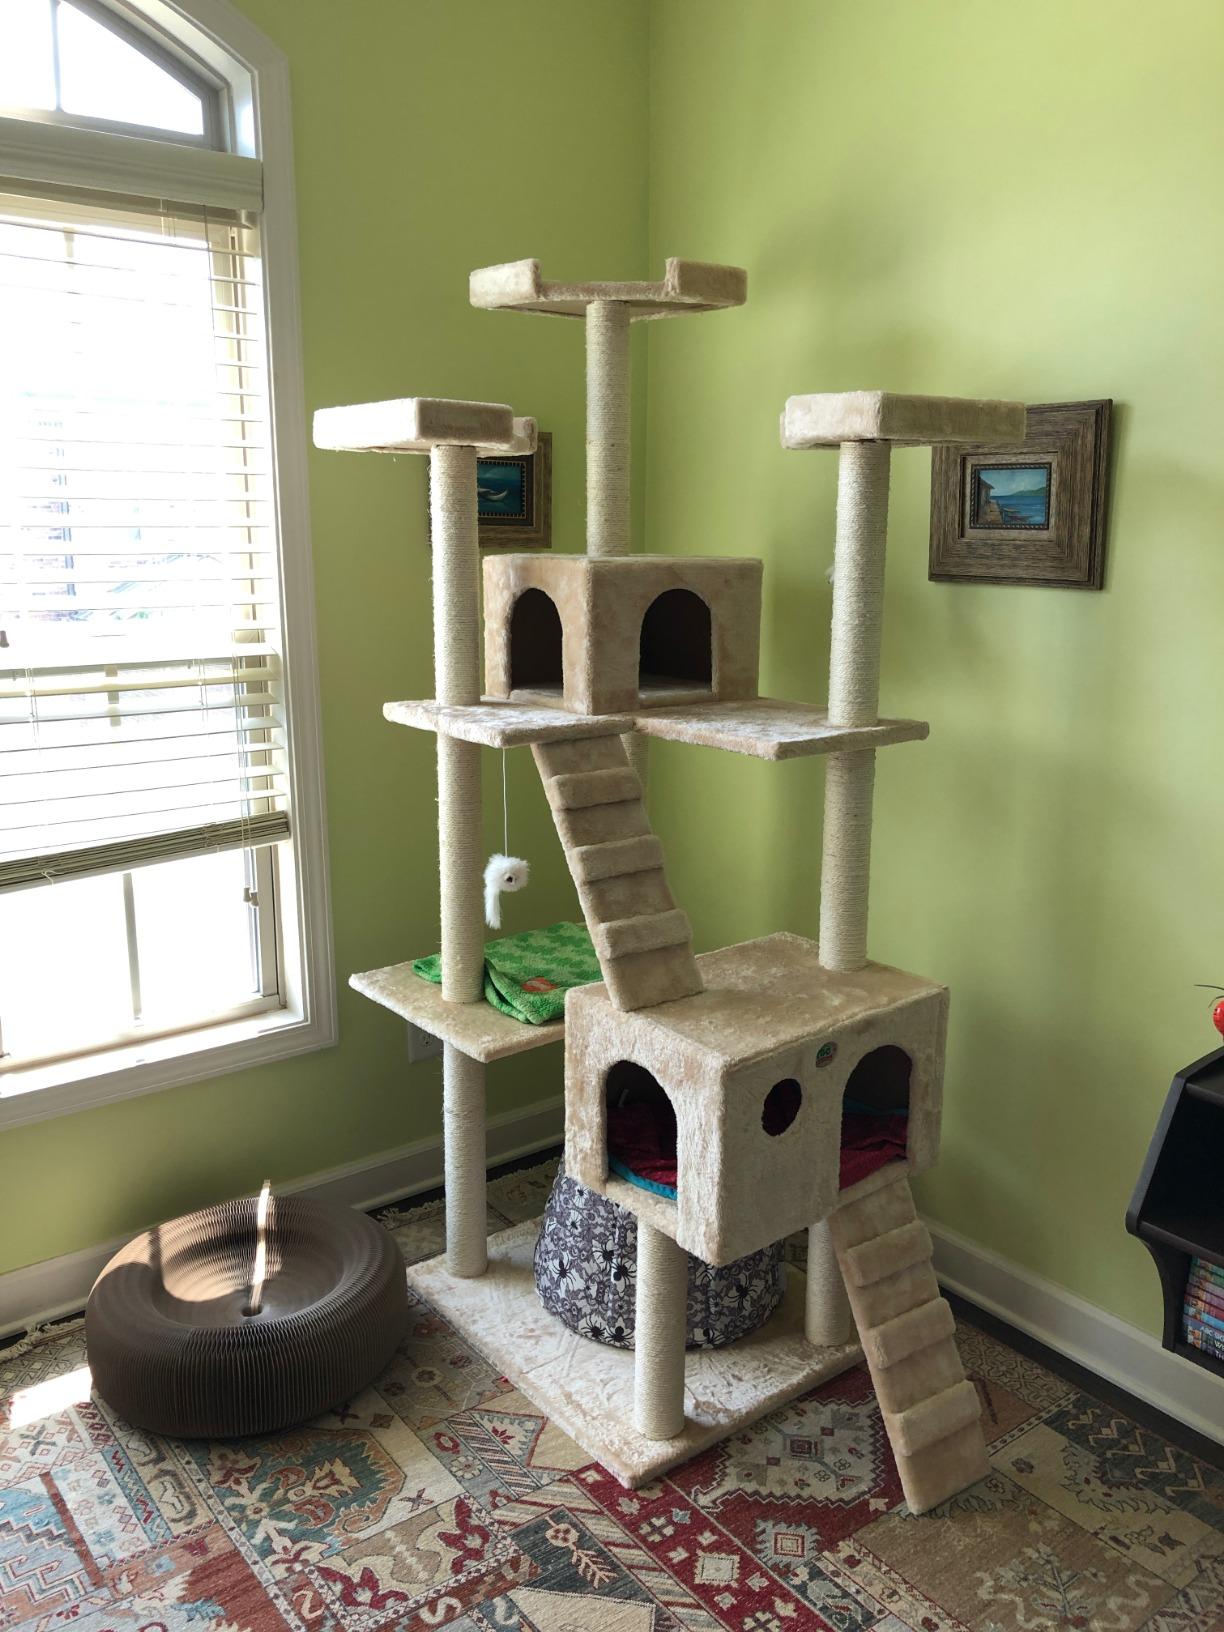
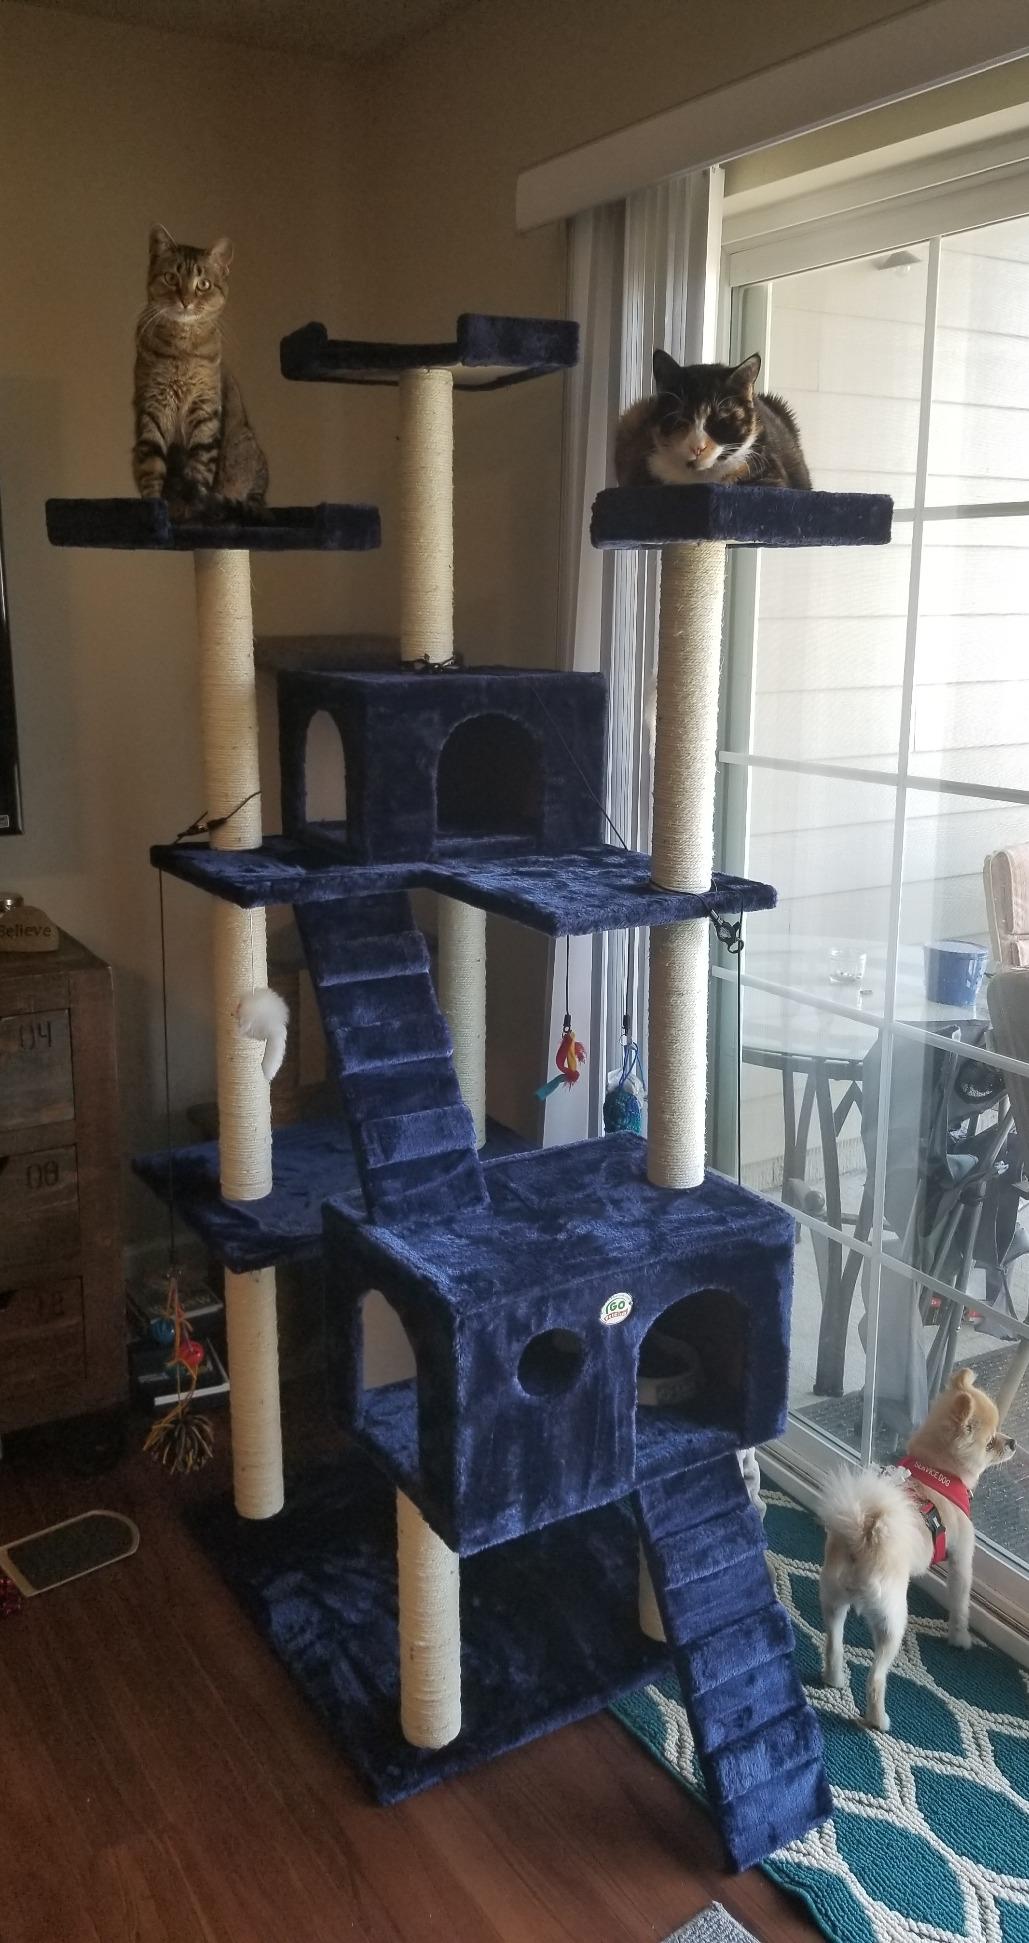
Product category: items_cat tree
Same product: no